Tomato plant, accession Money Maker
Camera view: bottom (45 deg); turntable rotation: 120 degrees
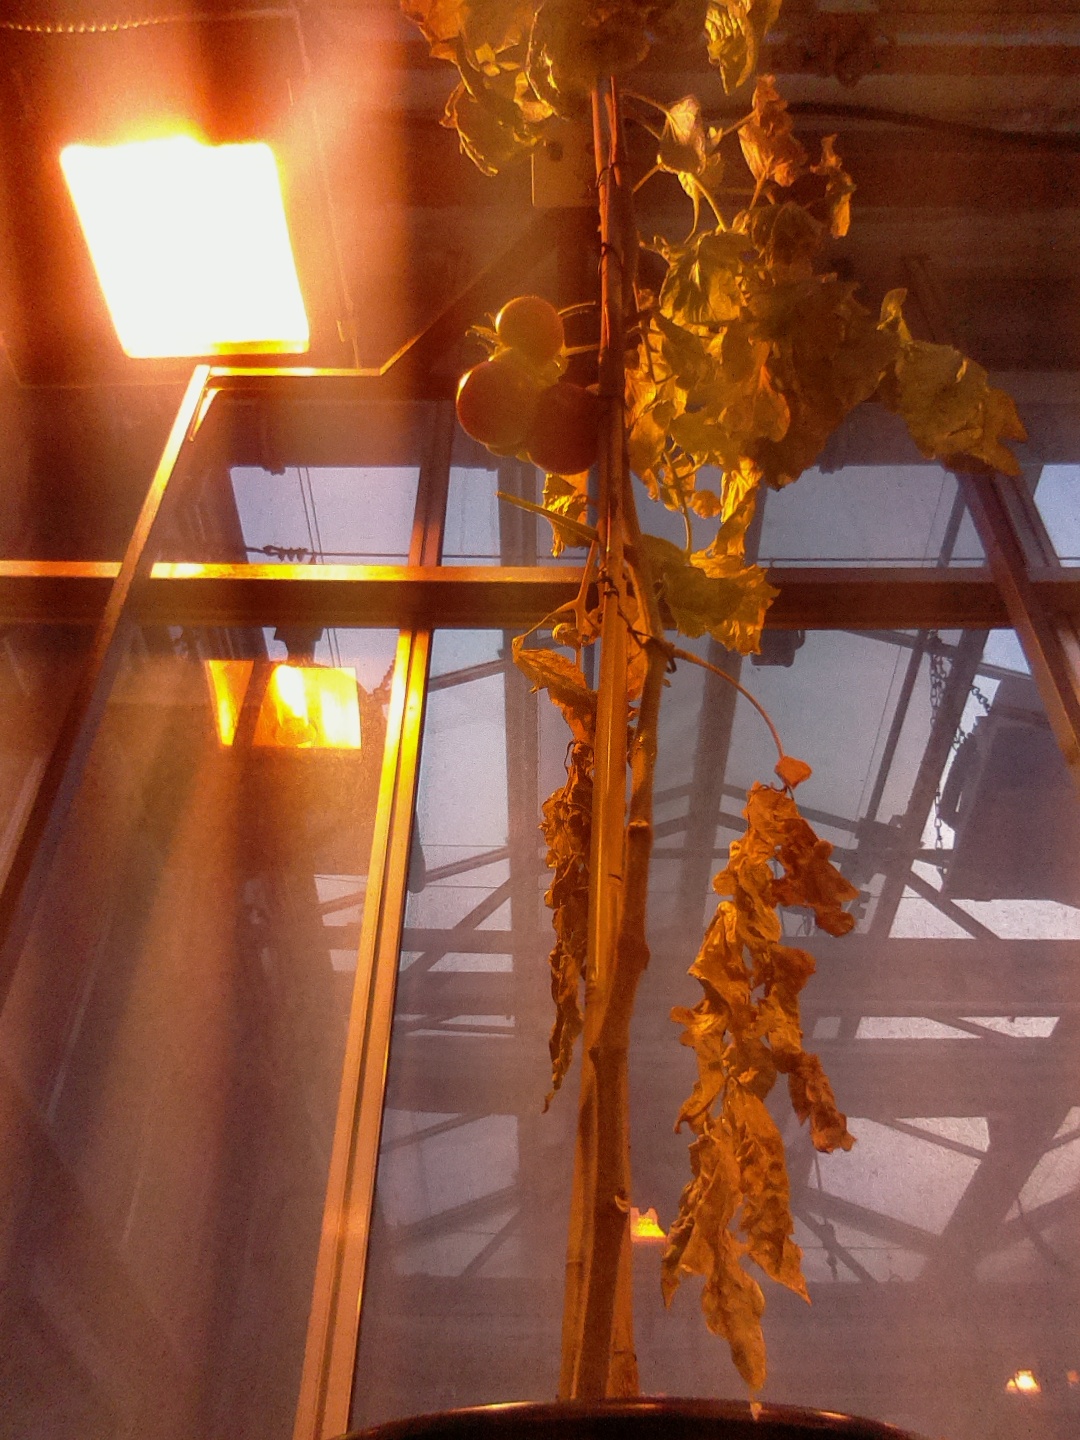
BBCH growth stage 82: 20%-30% of fruits show typical fully ripe color